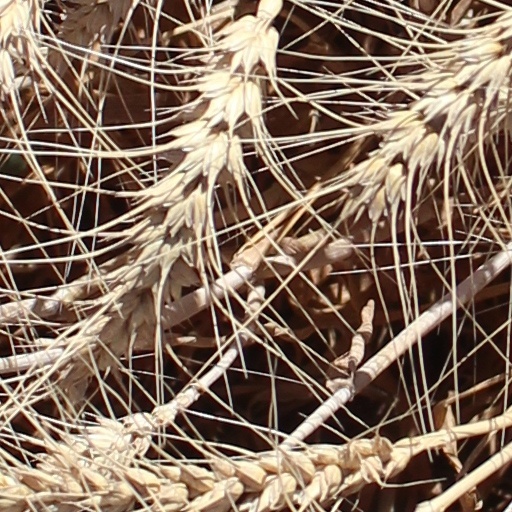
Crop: wheat